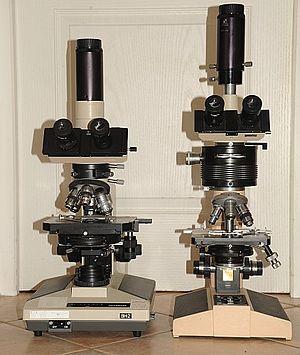
2 microscopes équipés du contraste interférentiel: Olympus BH2 et PZO Biolar
Le microscope à contraste interférentiel est un microscope qui exploite les interférences de deux faisceaux d'une onde lumineuse traversant un échantillon.